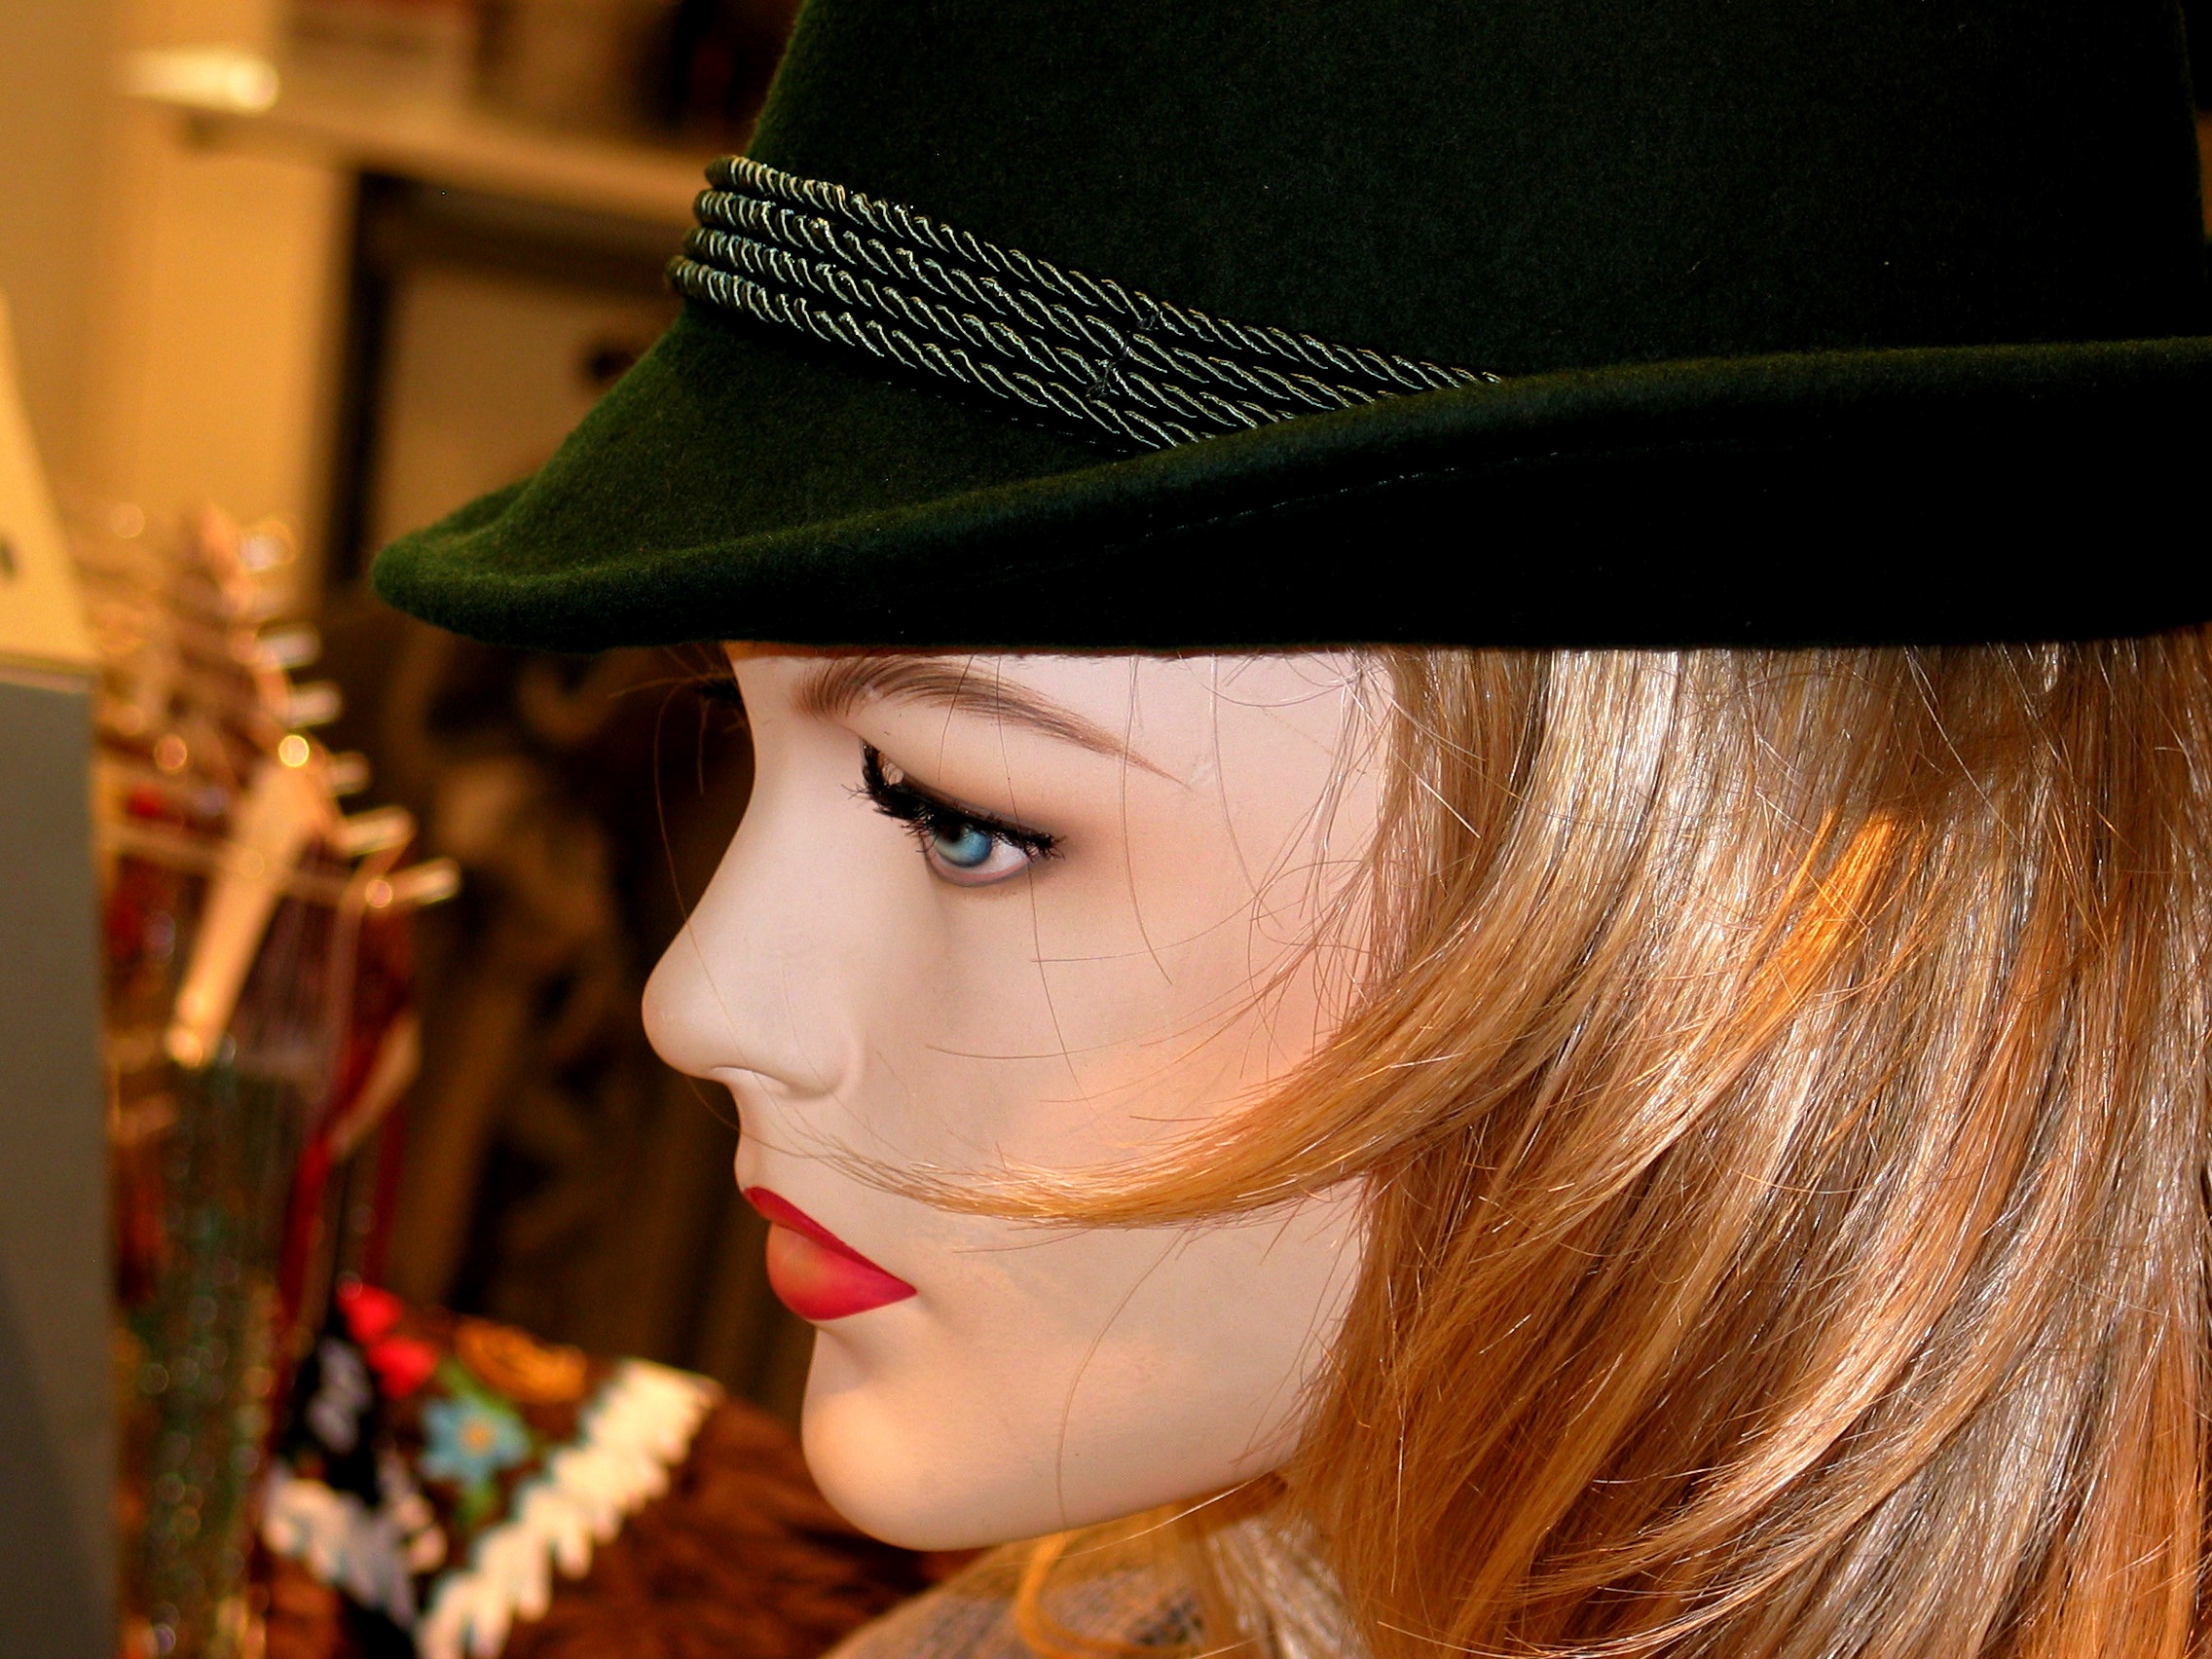
girl, woman, hair, sweet, advertising, profile, portrait, model, green, red, color, human, hat, fashion, clothing, lady, toy, headgear, hairstyle, mouth, deco, make up, face, doll, nose, eyes, dress, figure, eye, glasses, head, skin, lips, beauty, beautiful, nice, pretty, red lips, skin color, mannequin figure, fashion accessory